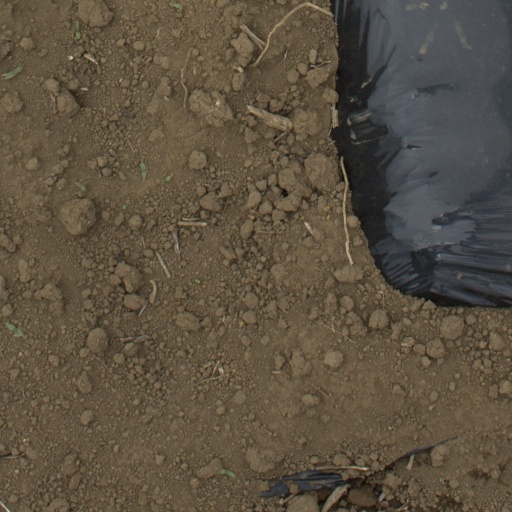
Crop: Jerusalem artichoke